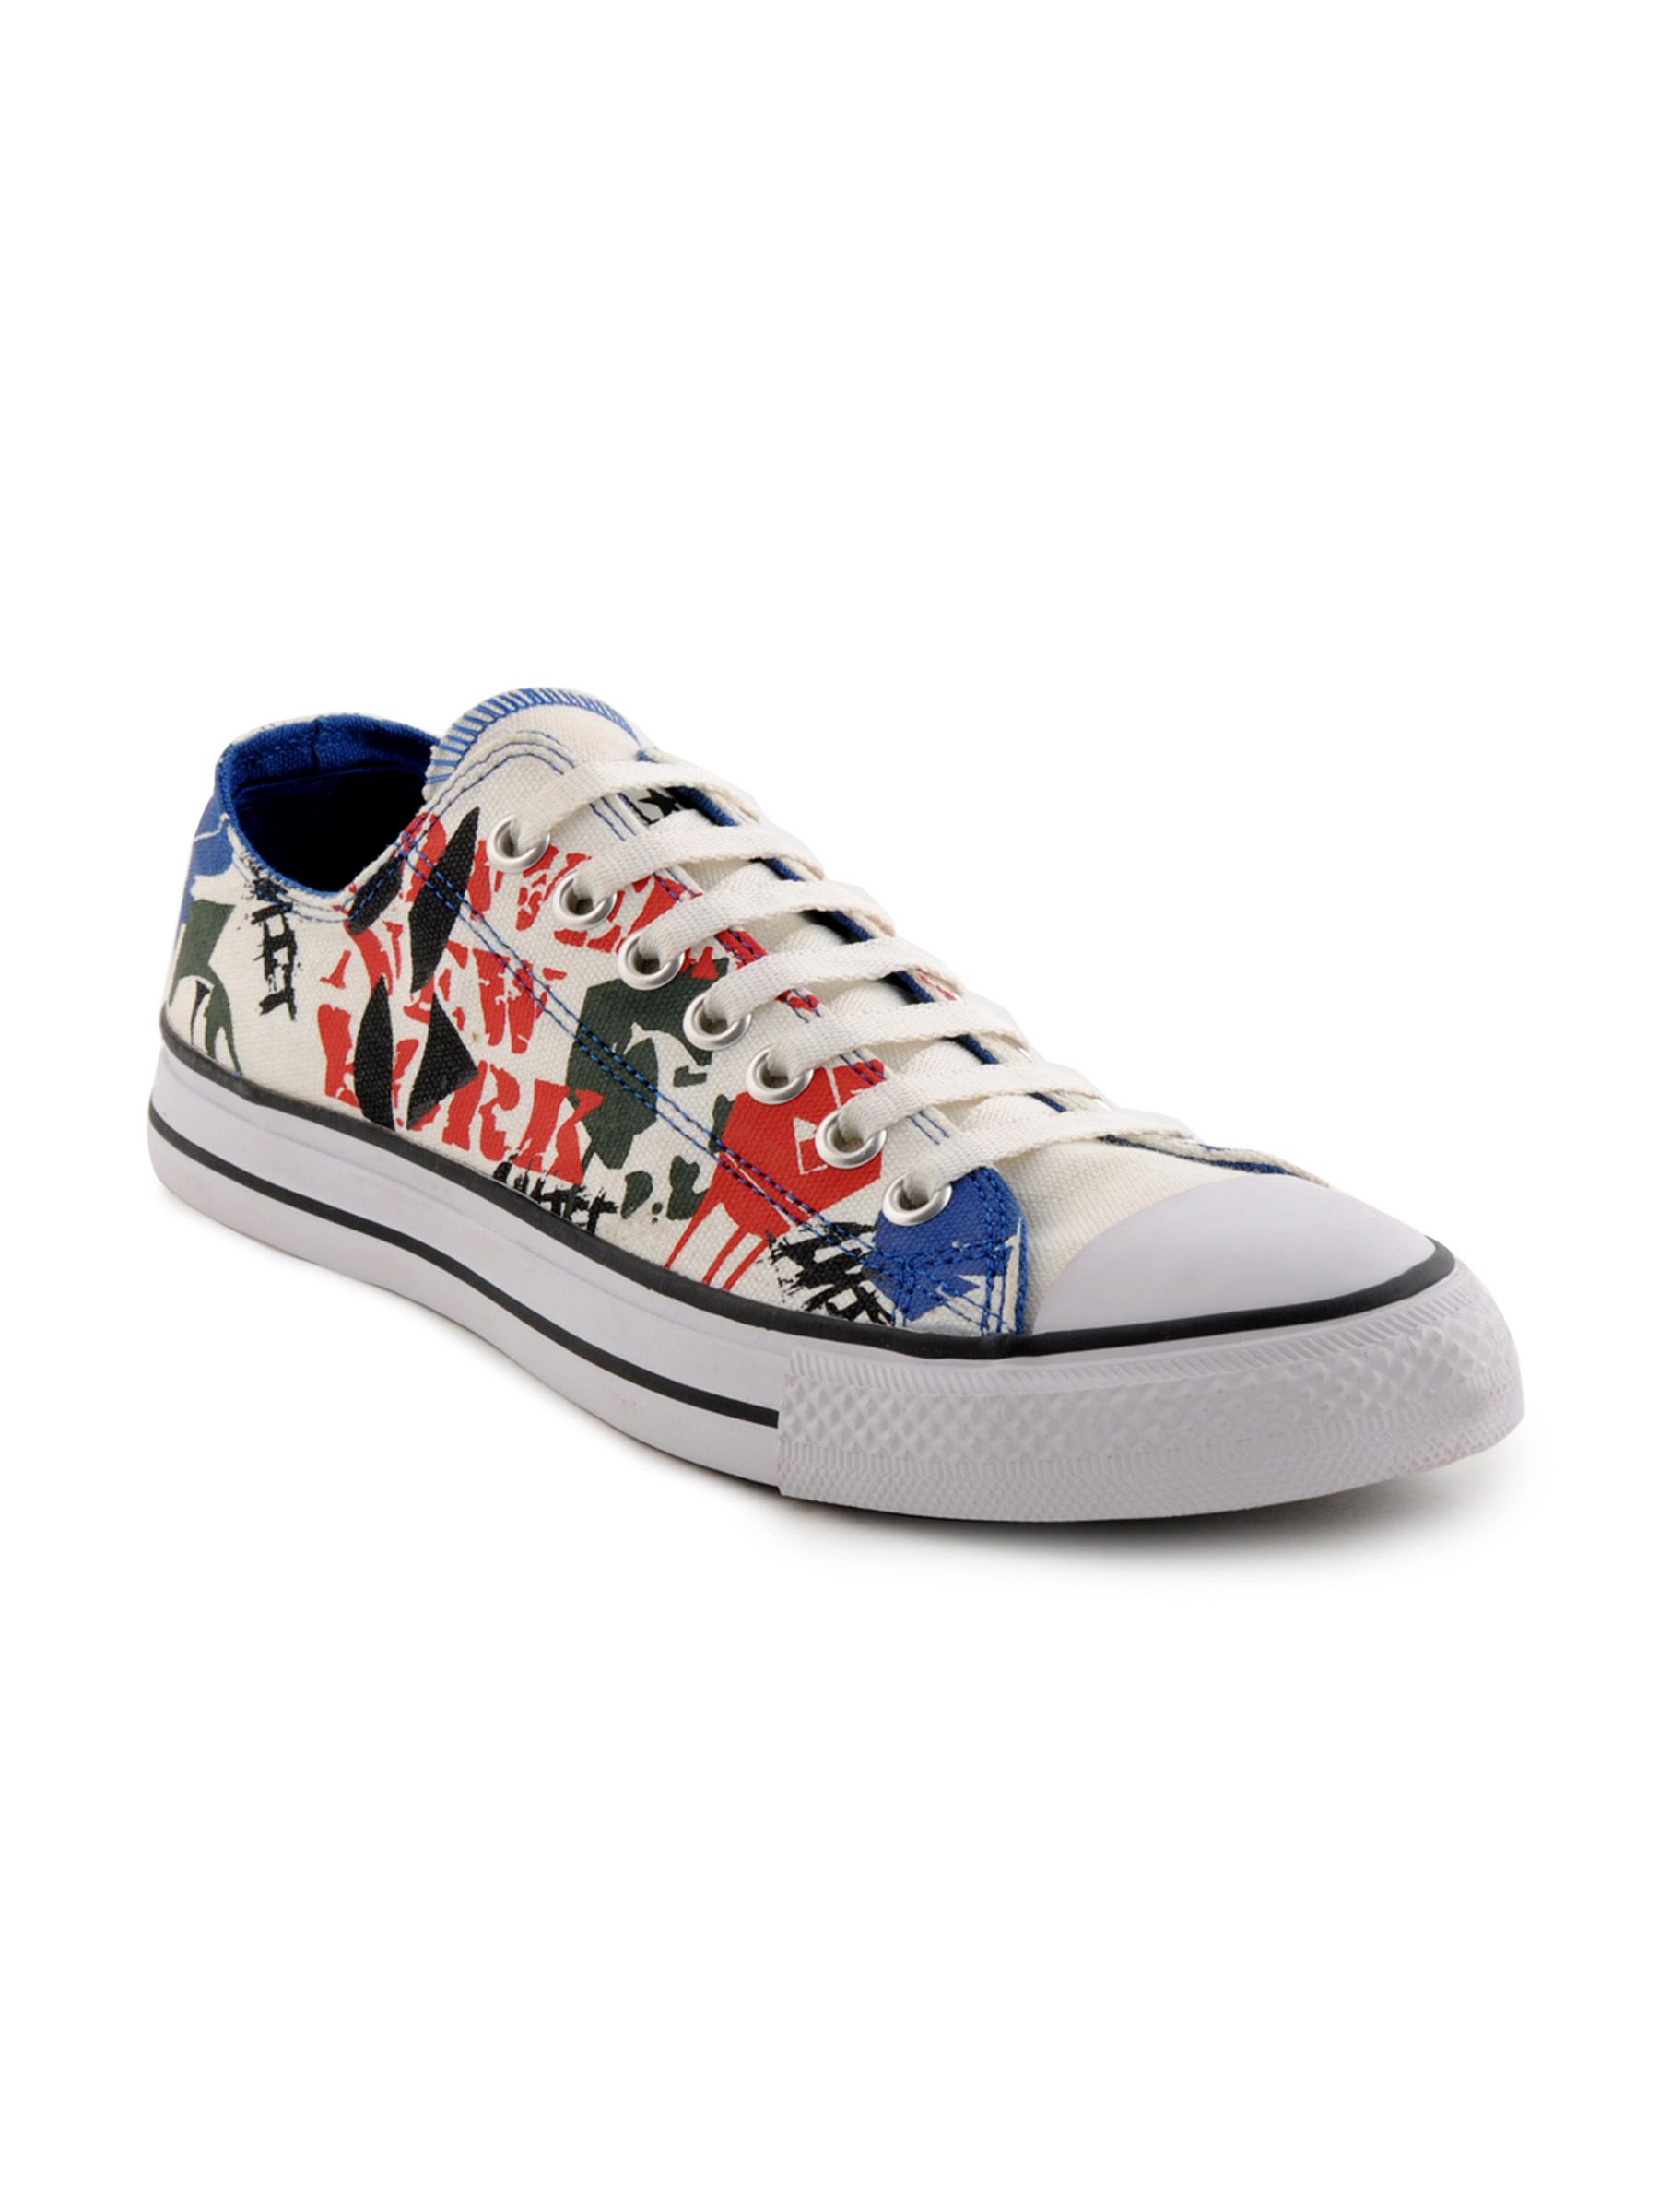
Converse Men United White Casual Shoes
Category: Footwear / Shoes / Casual Shoes
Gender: Men
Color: White
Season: Summer 2012
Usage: Casual